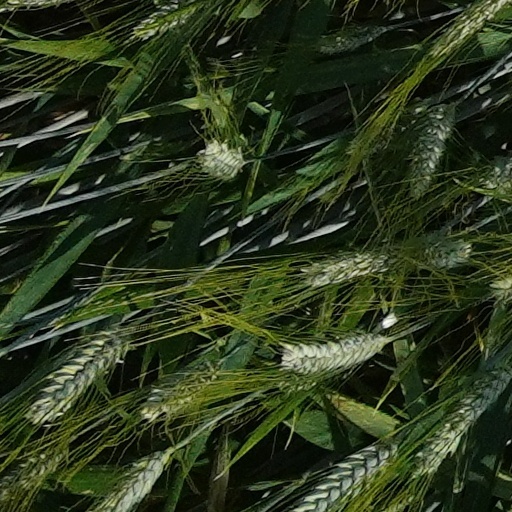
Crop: wheat